Mitis River

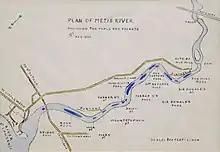
Map of the lower section of the river showing the pools and pockets (1923)

Historians think that the Malécites / Maliseet Indians fished for eel and salmon at the mouth of the river, although they may not have had permanent villages.